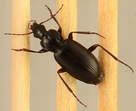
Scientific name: Calathus advena
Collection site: Rocky Mountains NEON (RMNP), plot RMNP_012